Santa Maria della Scala

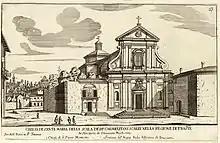
Engraving of the church from c. 1670 (by Giovanni Battista Falda, who is buried in the church)

The two-story travertine facade was completed in 1624. The Baroque Madonna and Child in the niche over the entrance was sculpted by Francesco di Cusart in 1633. In 1650, nearly fifty years after the buildings completion, Carlo Rainaldi designed for the church a tempietto-shaped baldachino with 16 slender jasper Corinthian columns and a high altar. Four statues of the Evangelists were looted in 1849 and replaced by terracotta ones.